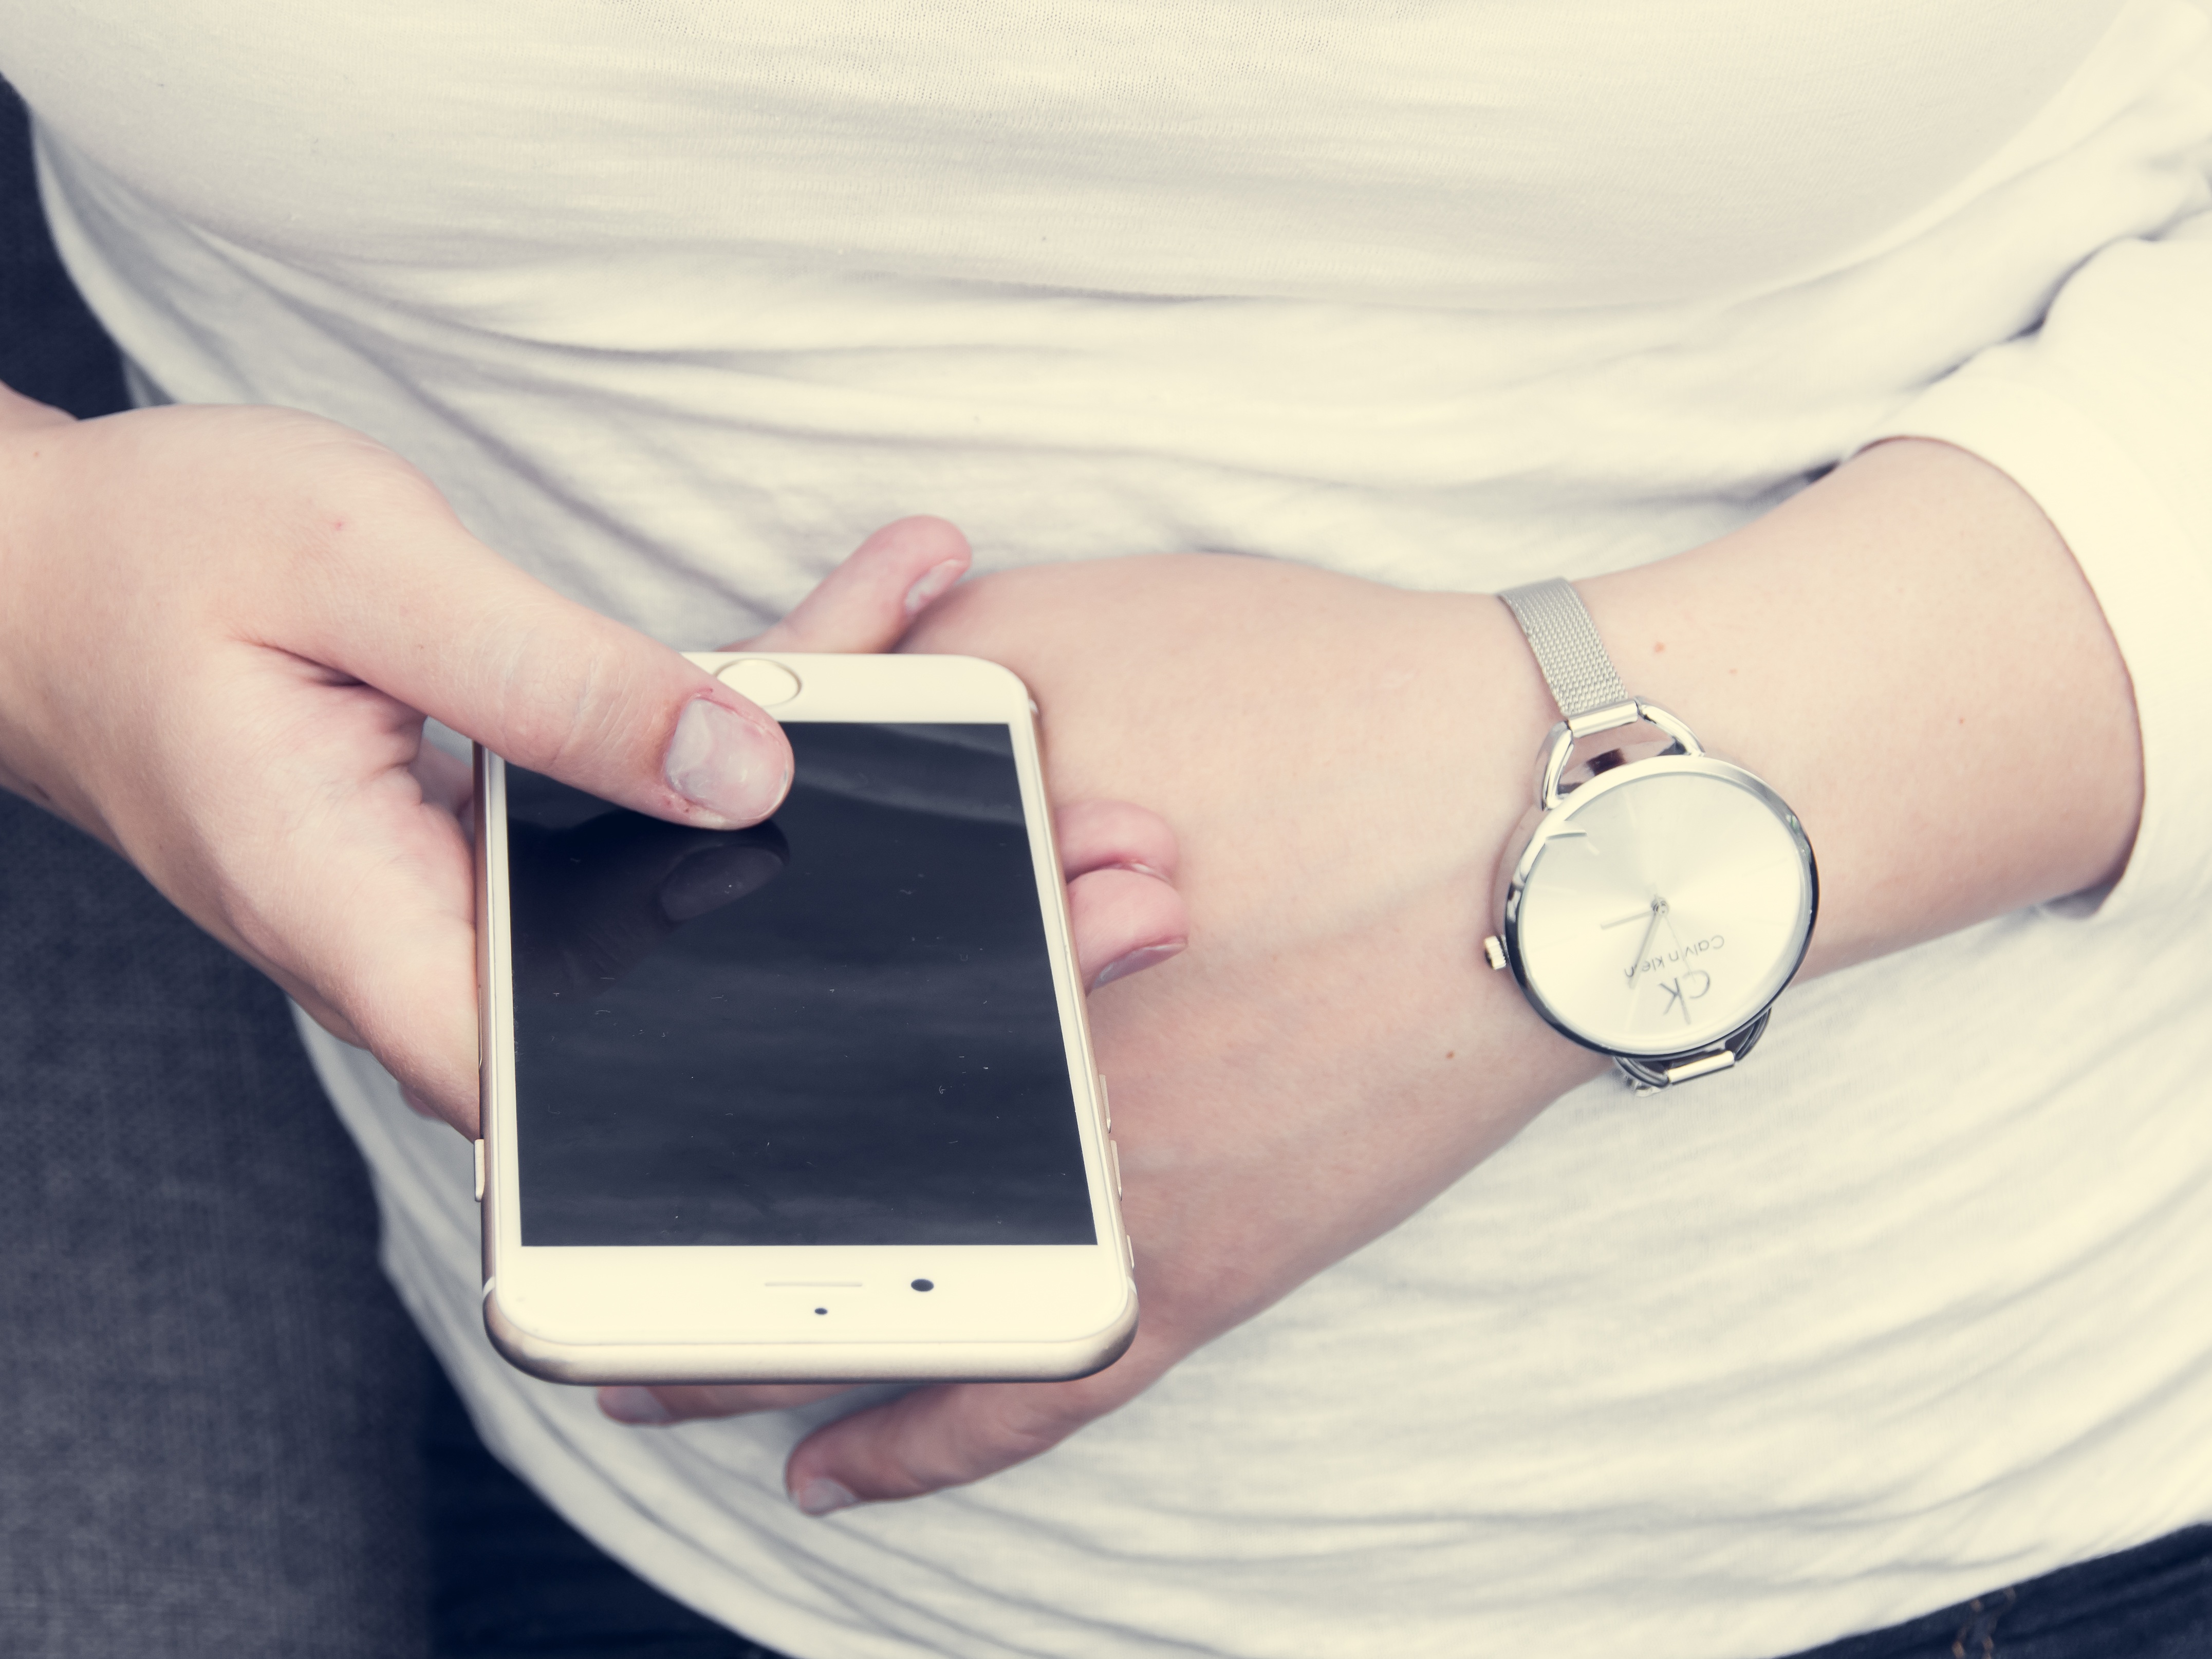
iphone, smartphone, mobile, watch, hand, screen, apple, person, people, girl, woman, technology, white, clock, social, young, touch, finger, phone, business, lifestyle, arm, device, bracelet, jewellery, use, message, texting, skin, up, 6s, plus, smart, app, mock, using, sense, fashion accessory